Hugh Thompson (baritone)

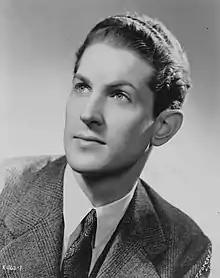
Hugh Thompson

Hugh Roderick Thompson, known on the stage as Hugh Thompson, (June 19, 1915 – February 6, 2006) was an American opera singer. He was a leading baritone at the Metropolitan Opera between 1944 and 1953 for 238 performances. In 1967 he moved to Coral Gables, Florida, joining the Miami Opera Guild as the assistant artistic director, and later taught voice at the University of Miami. He died in Estero, Florida, at the age of 90.